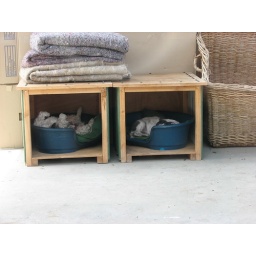
in the dog house